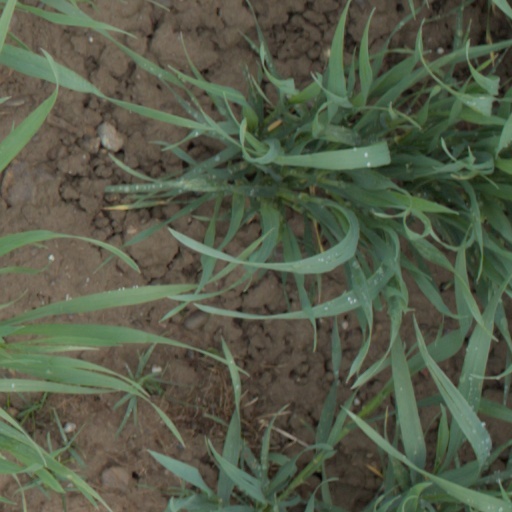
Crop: wheat